Piaggio P.32

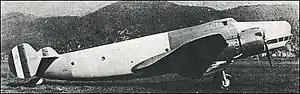

The Piaggio P.32 was an Italian medium bomber of the late 1930s, produced by Piaggio, and designed by Giovanni Pegna. It was a modern design for its time, but was a failure due to lack of powerplants commensurate with its high wing loading.